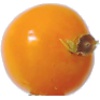
Label: Physalis 1